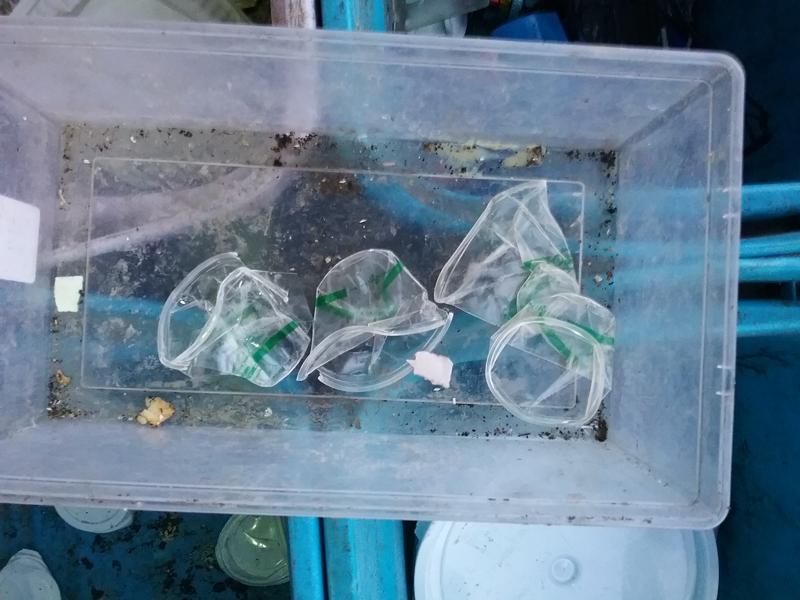
Waste category: plastic